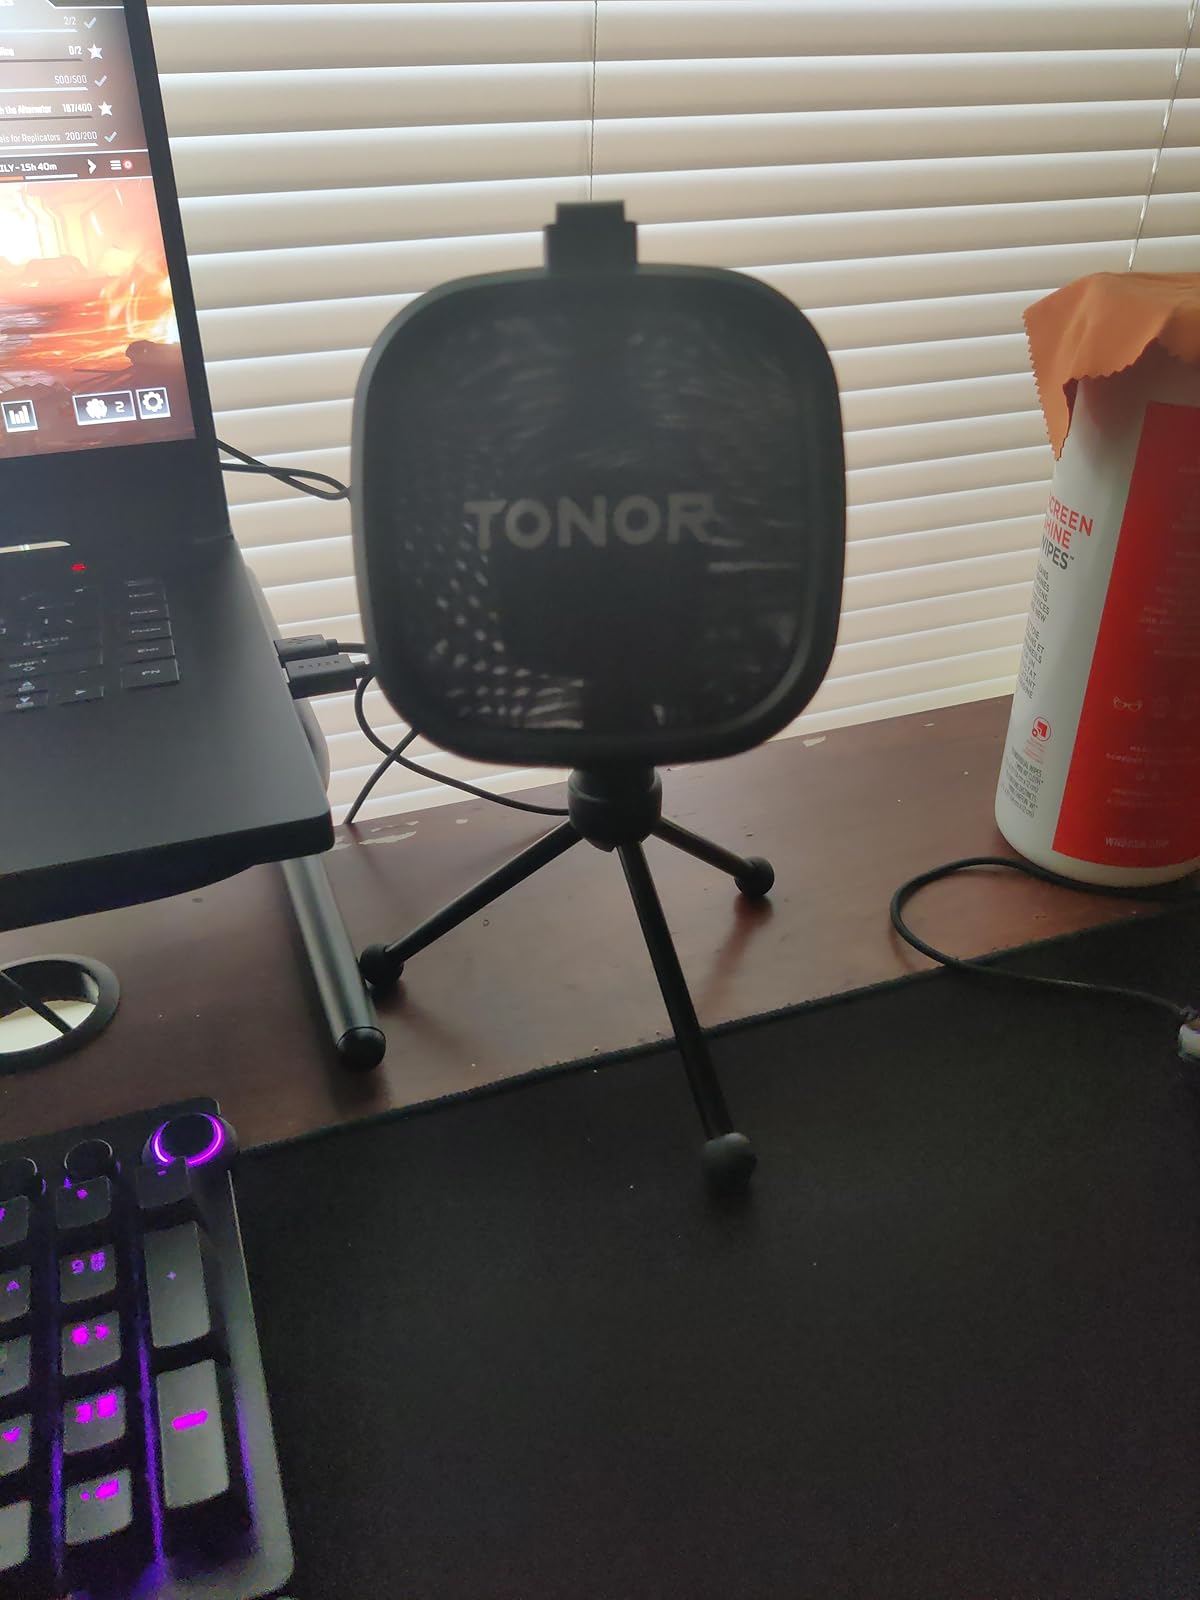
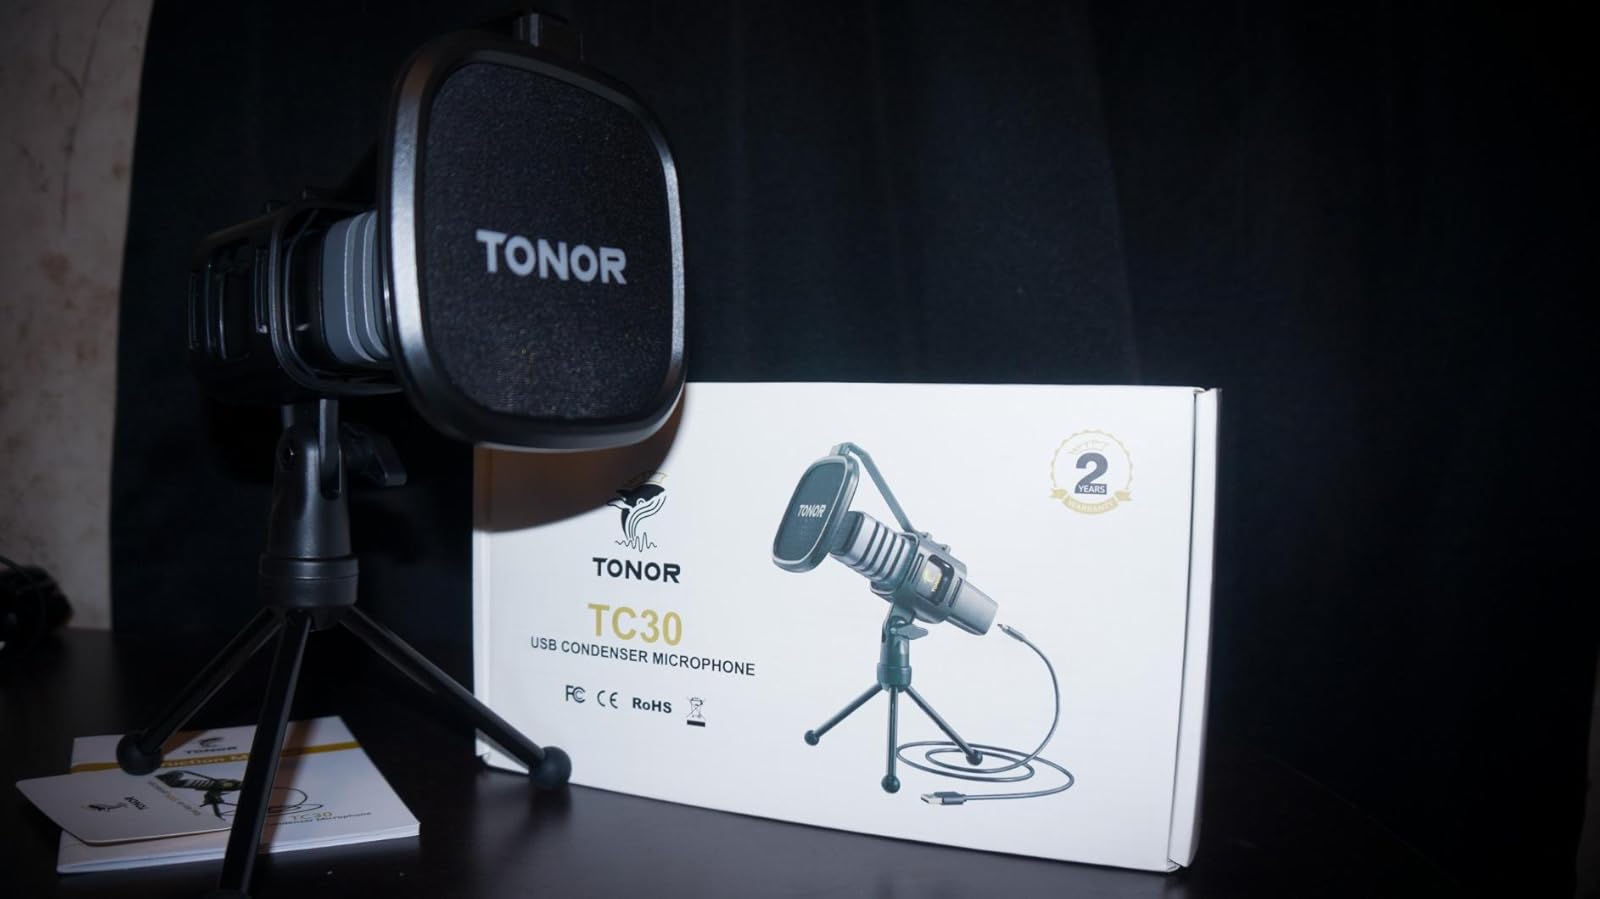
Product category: microphone
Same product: yes